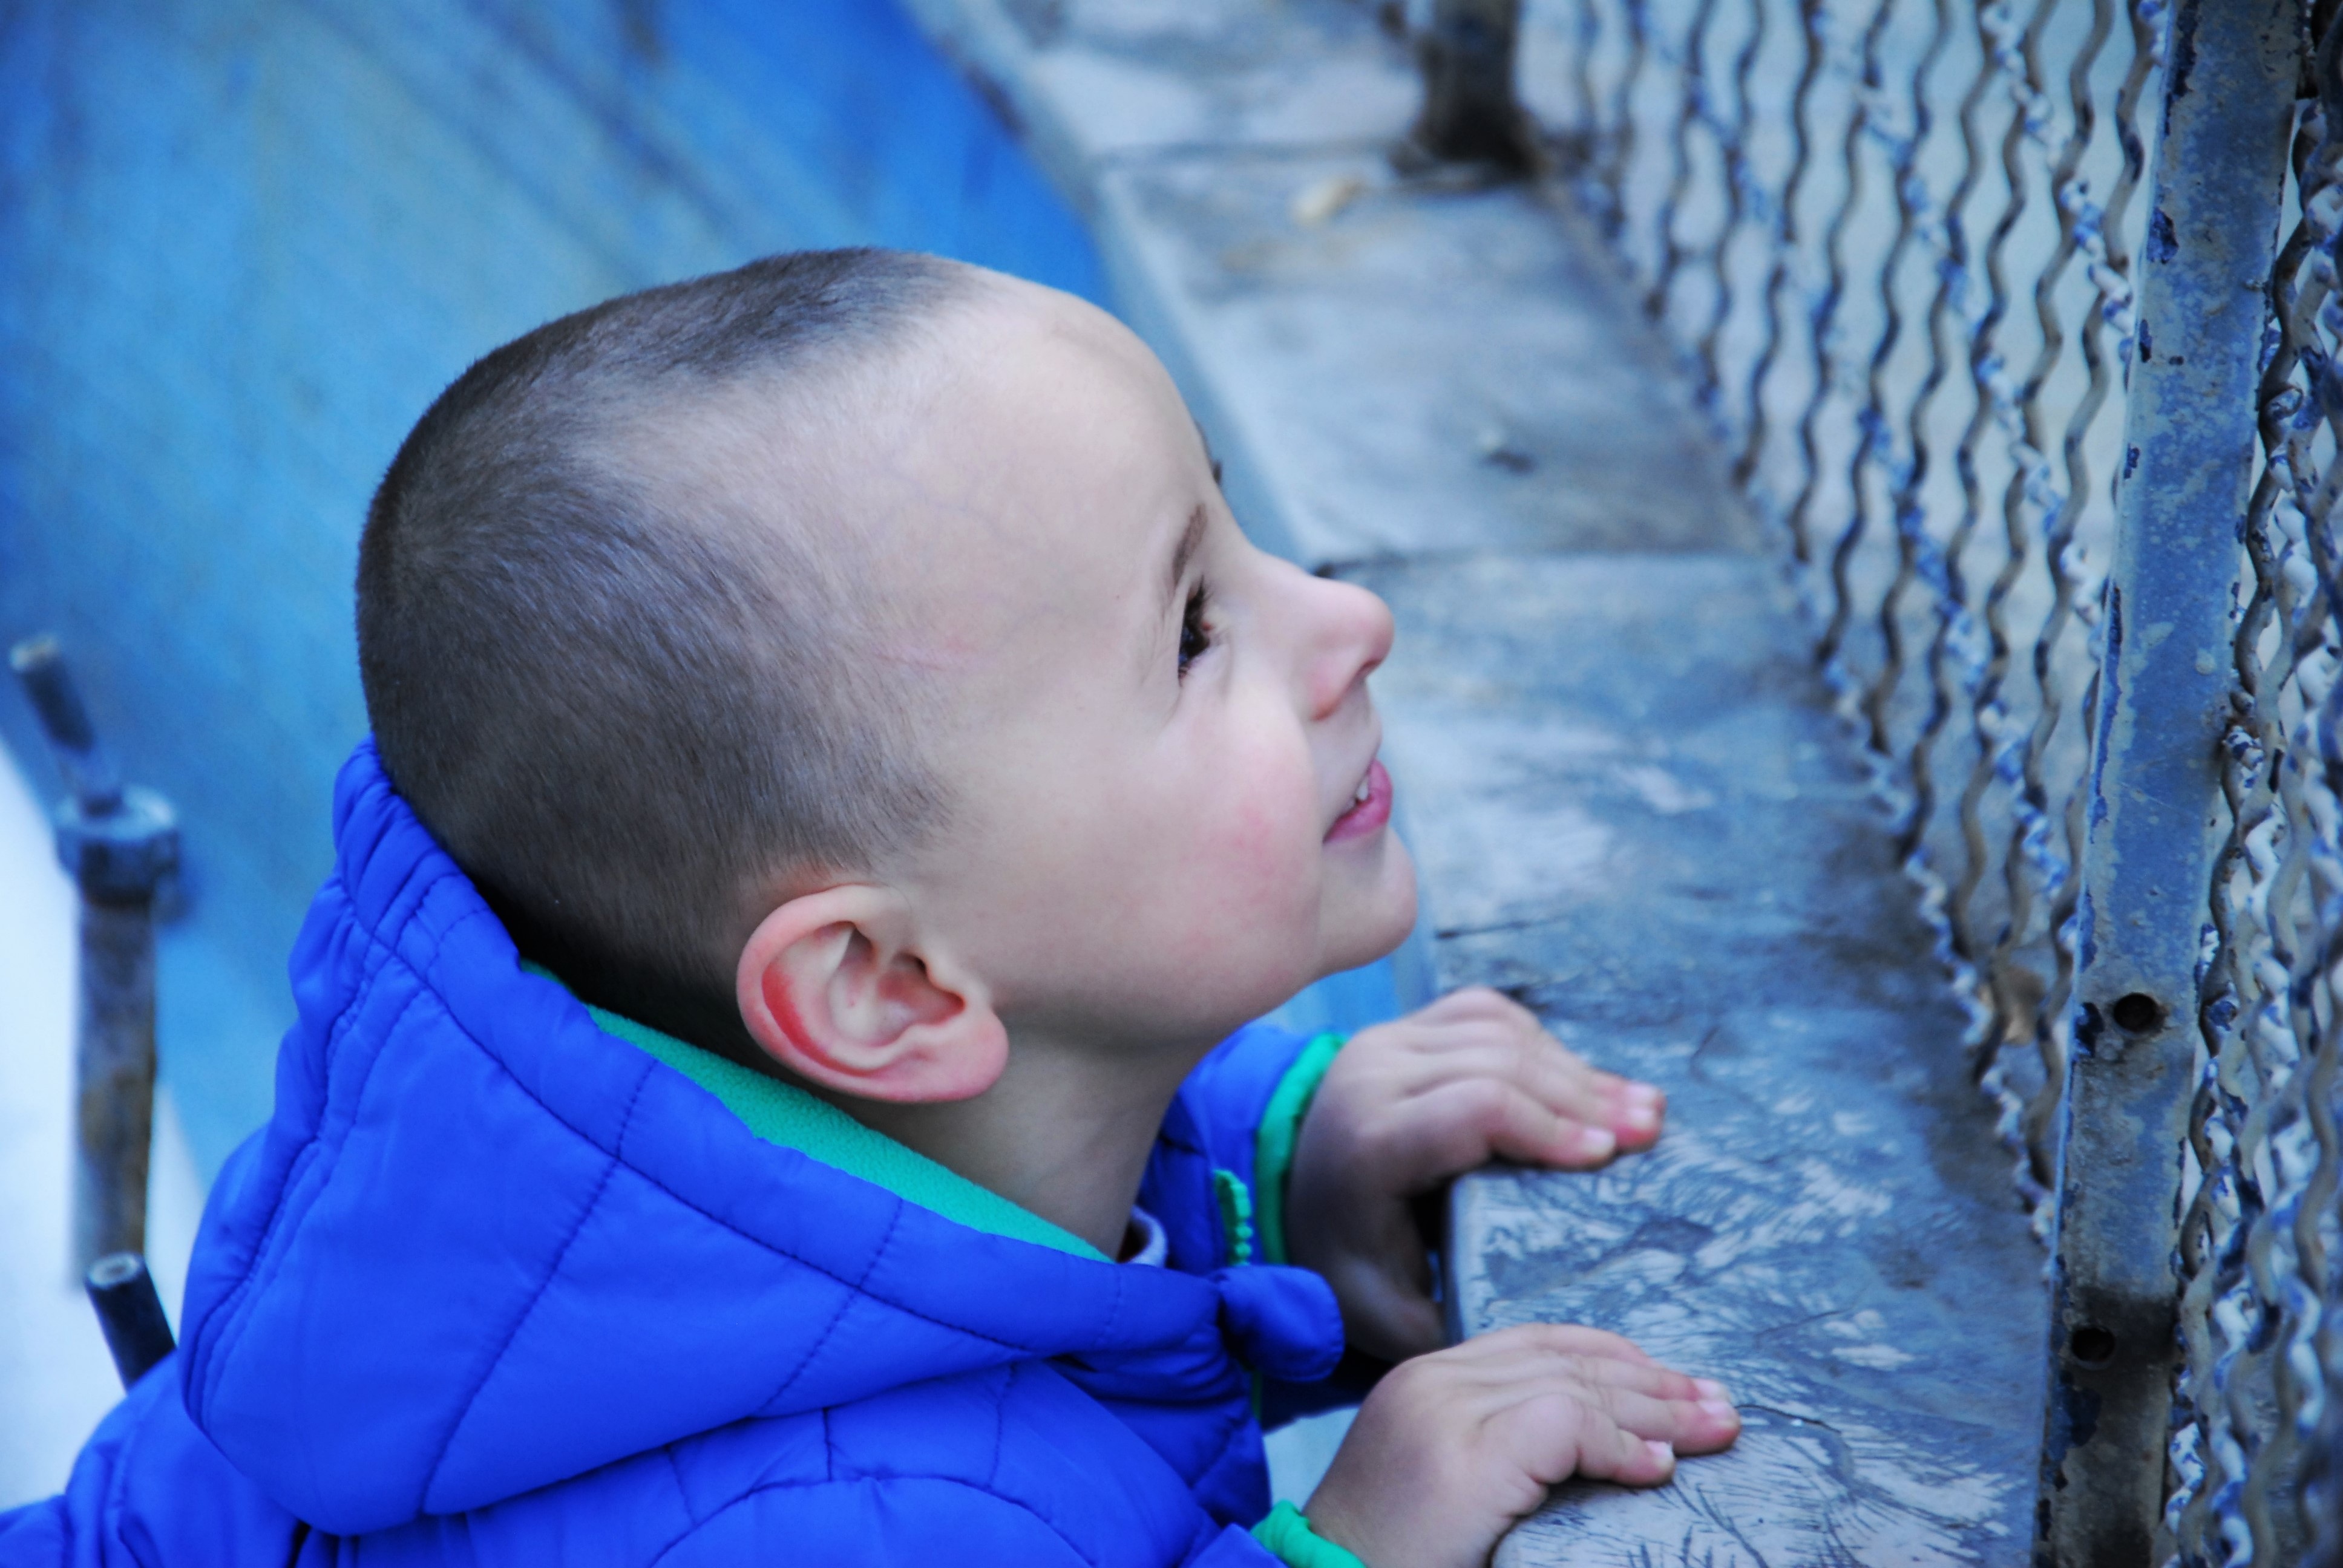
person, people, girl, white, play, sweet, boy, kid, cute, male, female, love, portrait, young, spring, small, child, human, care, blue, healthy, baby, childhood, season, smiling, caucasian, face, family, fun, innocent, happy, happiness, infant, newborn, toddler, innocence, little, joy, expression, organ, adorable, cute baby, portrait photography, human positions